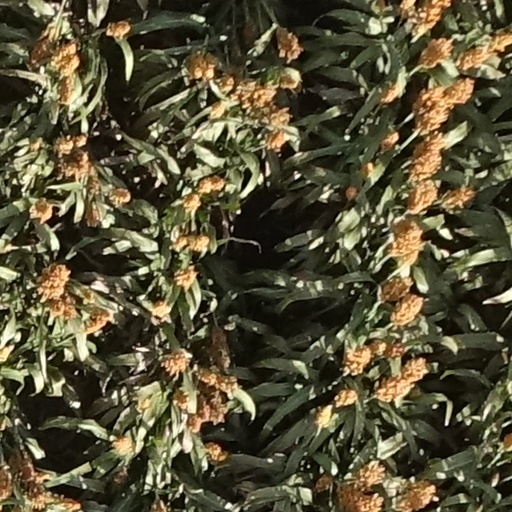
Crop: sorghum